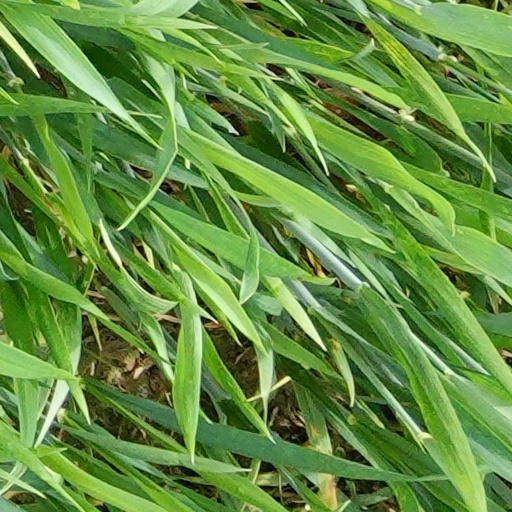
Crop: wheat